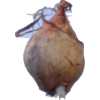
Label: onion